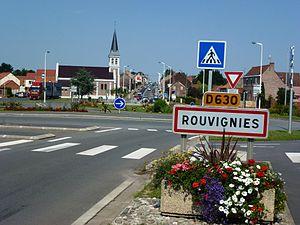
Rouvignies est une commune française, située dans le département du Nord en région Hauts-de-France.